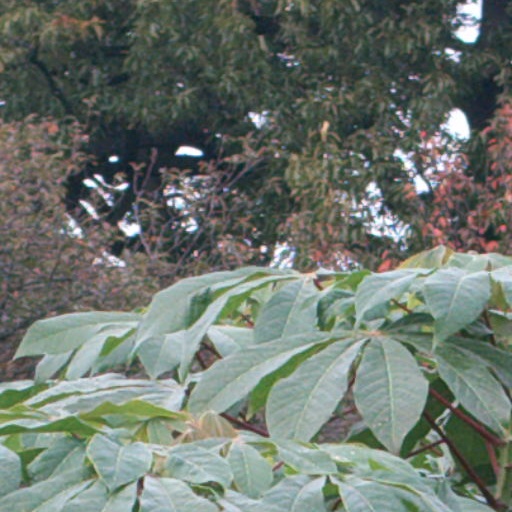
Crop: cassava